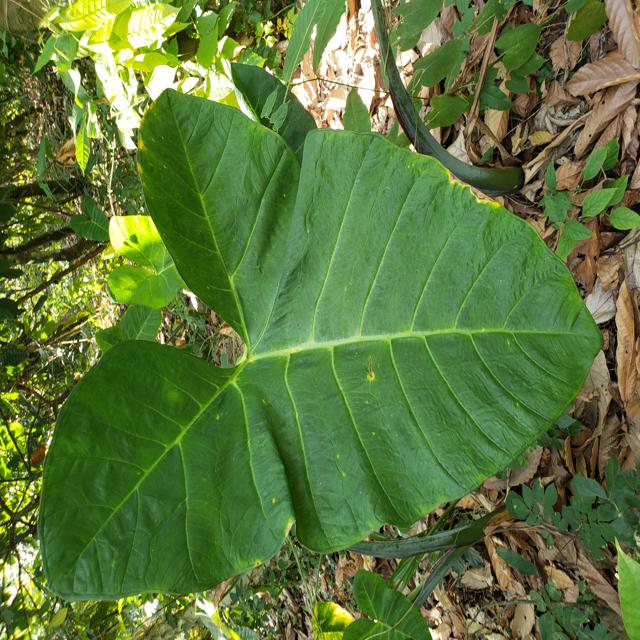
Label: Healthy